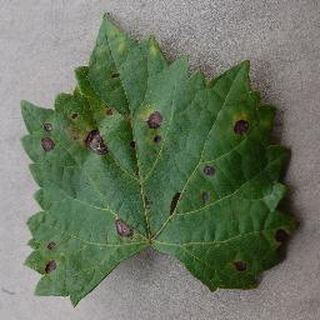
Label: grape_black_rot